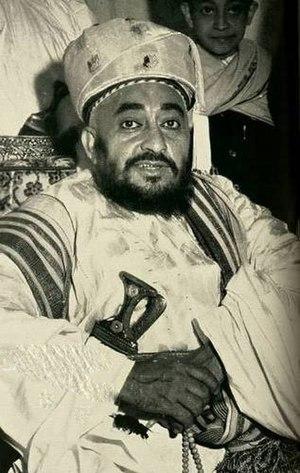
Ahmad bin Yahya Hamidaddin (1891-18 septembre 1962) est l'avant dernier roi du Yémen de 1948 à 1962. Son nom et titre complet est Sa majesté al-Nasir-li-din Allah Ahmad bin al-Mutawakkil Ala Allah Yahya, Imam et commandeur des croyants, roi du royaume mutawakkilite du Yemen. Polski: Ahmad ibn Jahja (1891 - 18 września 1962) - przedostatni król Królestwa Jemenu i przedostatni imam zajdytów od 15 marca 1948. Był najstarszym synem Jahji Muhammada Hamid ud-Dina i jego pierwszej żony Fatimy al-Waszali. Otrzymał domową edukację
Ahmed ben Yahya Hamideddine est l'avant-dernier roi du Yémen de 1948 à 1962.